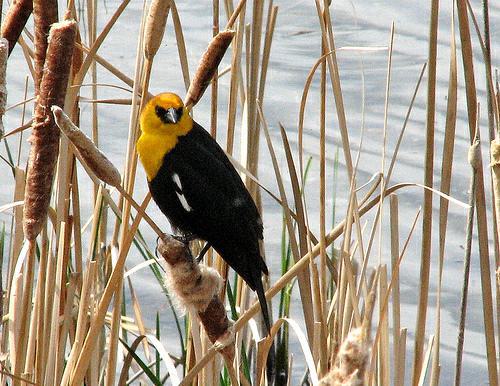
A photo of a yellow headed blackbird